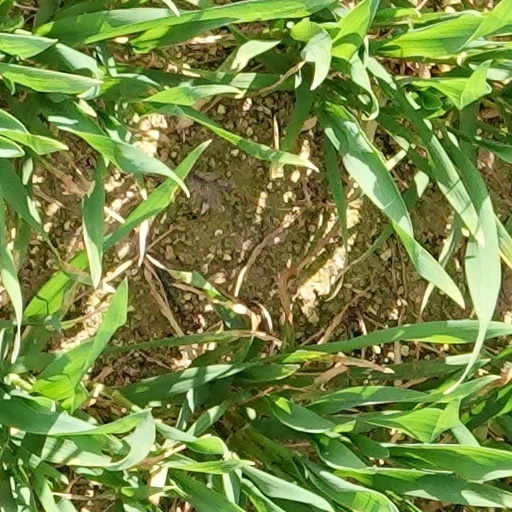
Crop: wheat